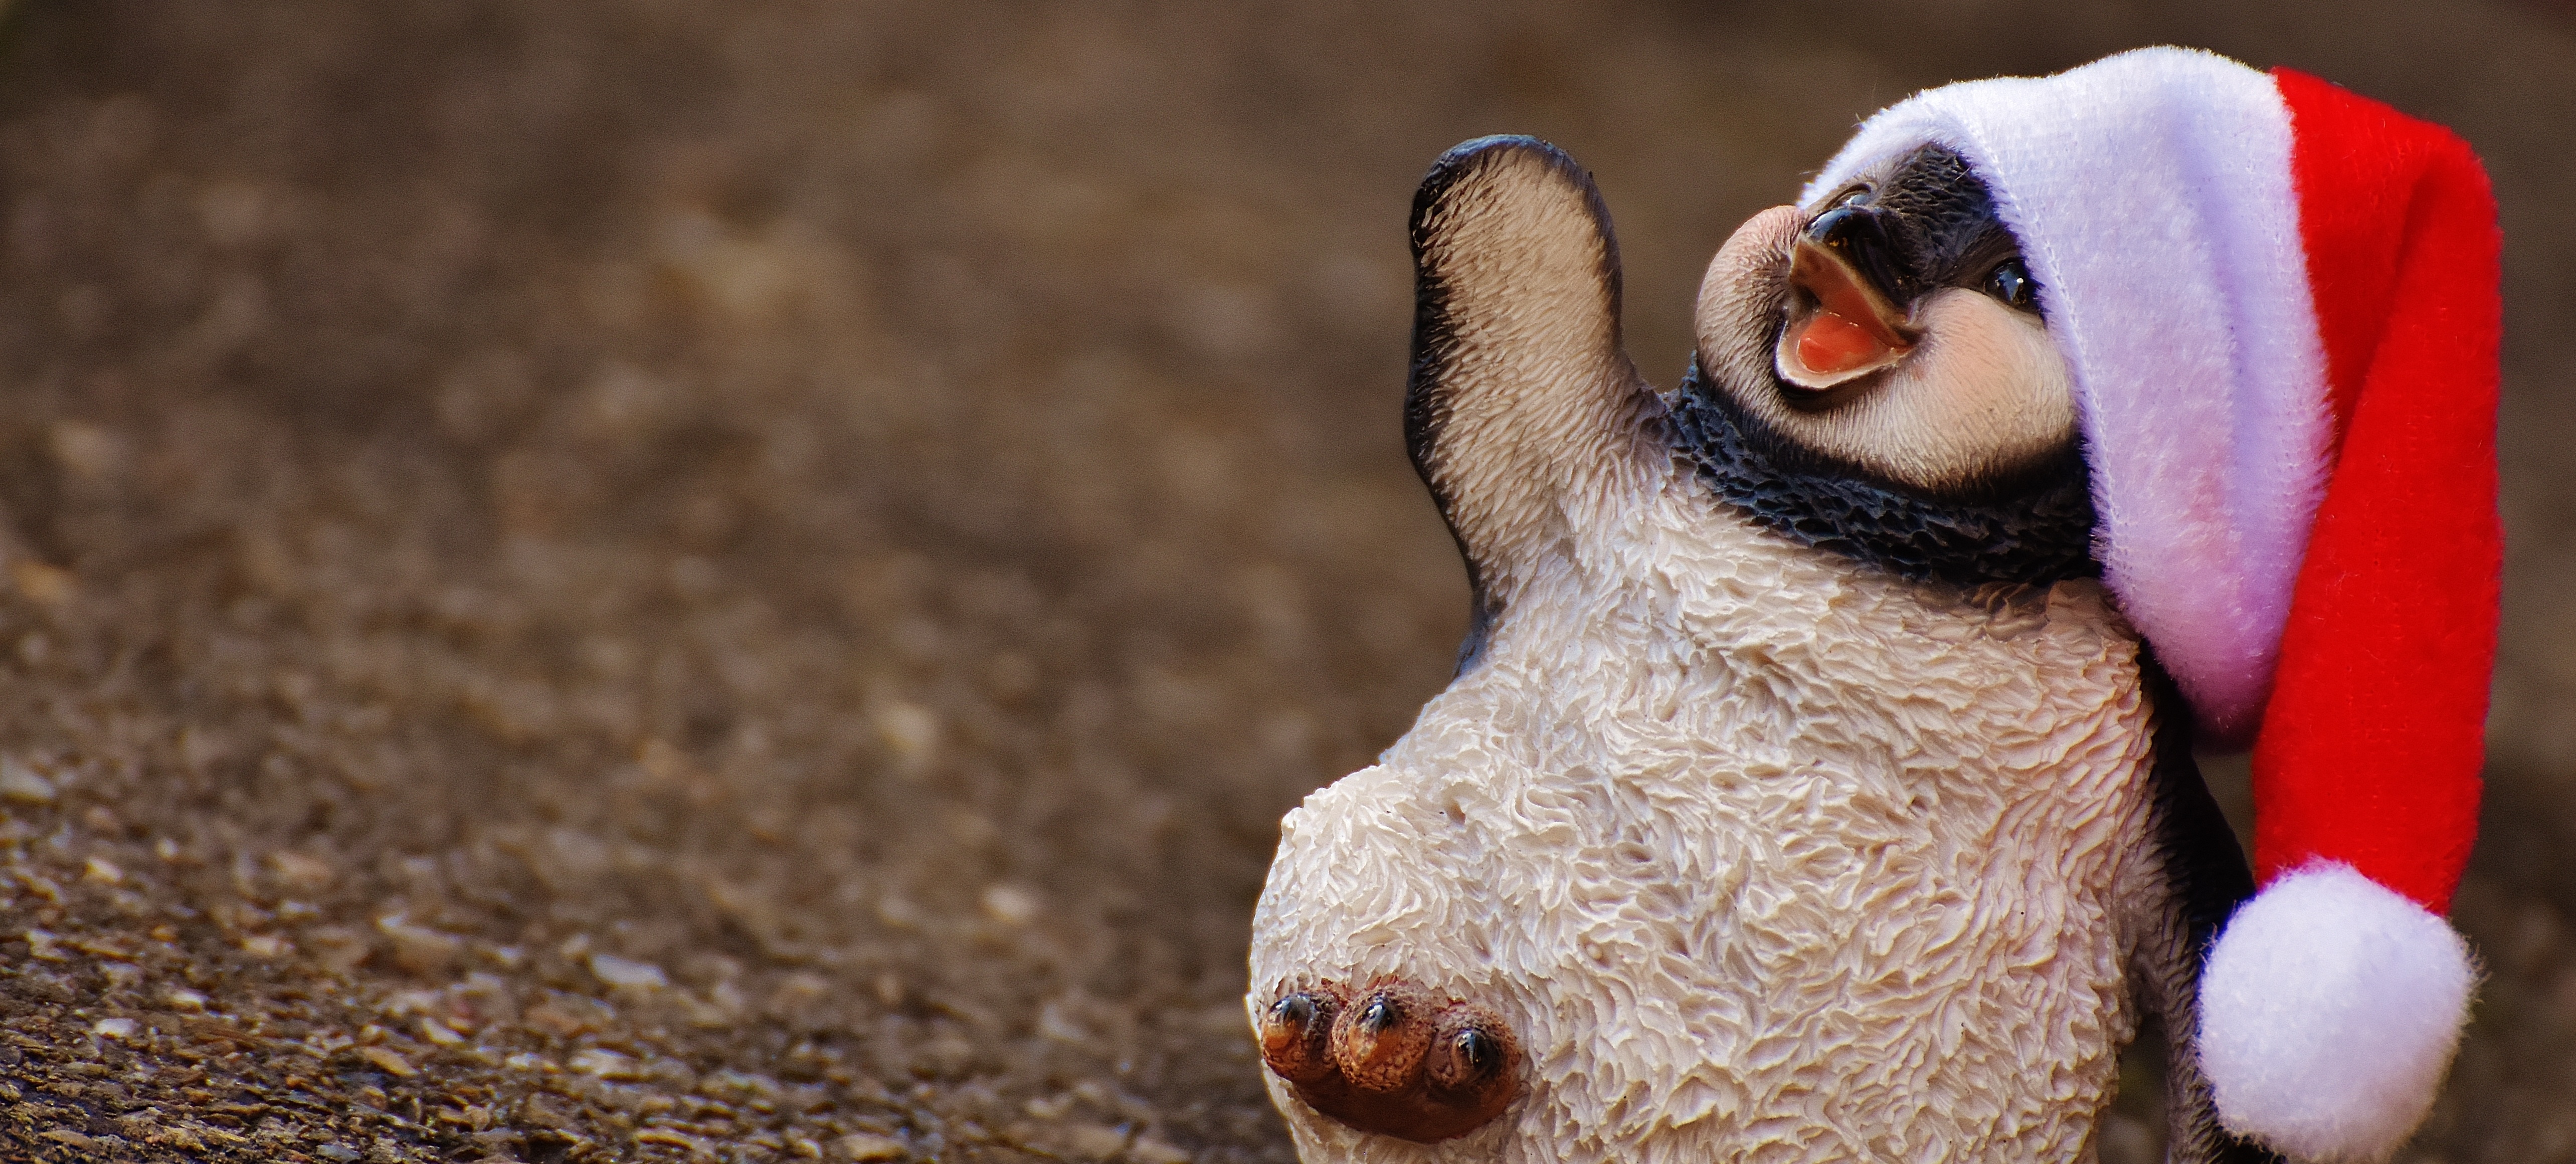
bird, animal, cute, wildlife, decoration, ceramic, christmas, penguin, close up, santa hat, fun, figure, funny, figures, ceramic figures, flightless bird